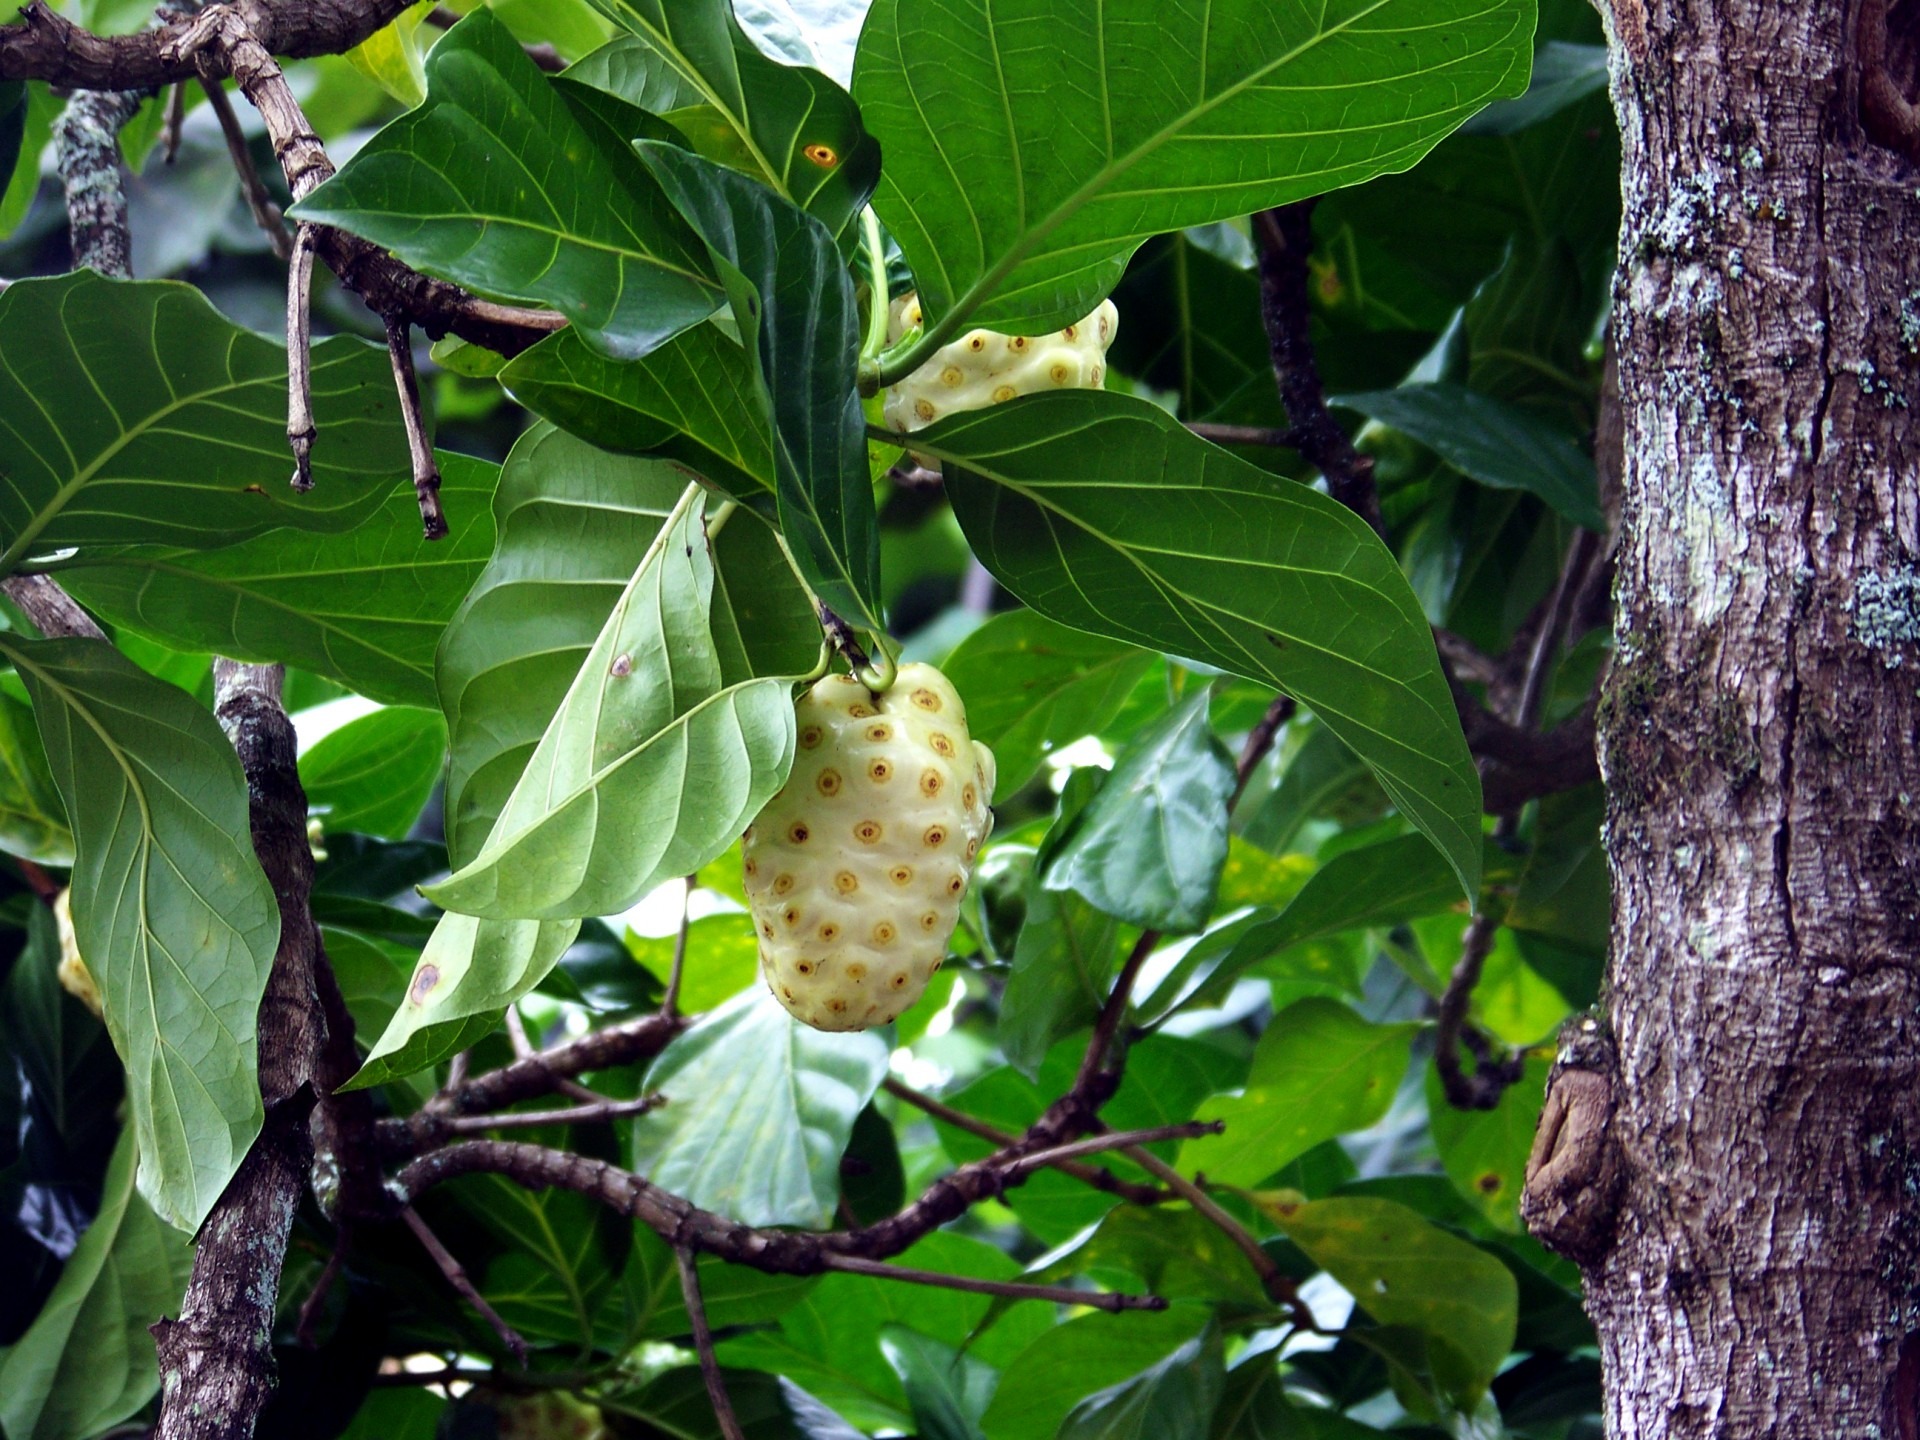
tree, plant, fruit, leaf, flower, food, jungle, produce, evergreen, botany, flora, shrub, flowering plant, noni, woody plant, land plant, tahitian noni, noni fruit, noni plant, noni berry, what is noni, noni tree, hawaiian noni, noni tahitian, noni leaves